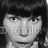
Emotion: surprise